Anne Frank House

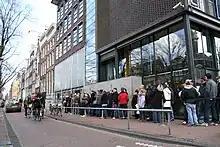
Visitors queueing in front of the museum entrance

Ronald Leopold has been executive director of the museum since 2011 and Garance Reus-Deelder has been managing director since 2012.